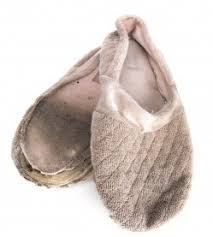
Waste category: shoes